Pedro Rocamora y García

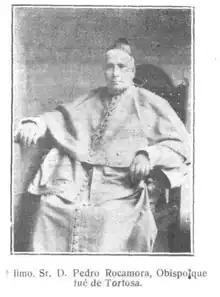
Bishop Pedro Rocamora, depicted at "El Siglo Futuro".

During his leadership of the Diocese of Tortosa, he travelled around it many times and preached at all its parishes. According to the "Correo de Tortosa" newspaper, Rocamora would experience health problems due to his exhausting activities.